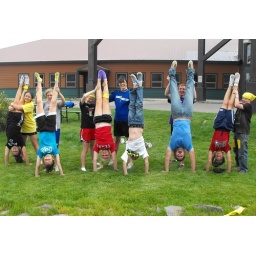
Jeff Johnson, our worship leader, is in the blue shirt on the right!